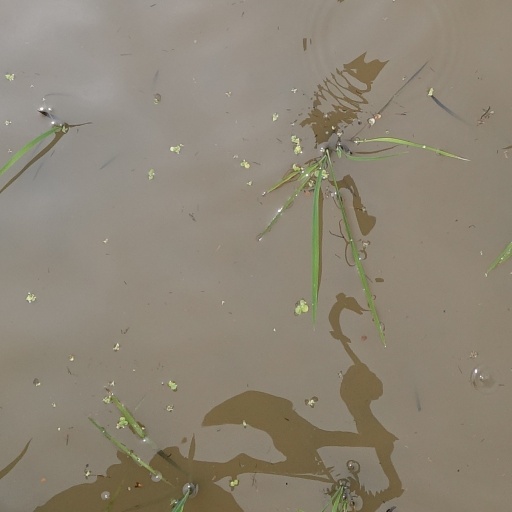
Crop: rice